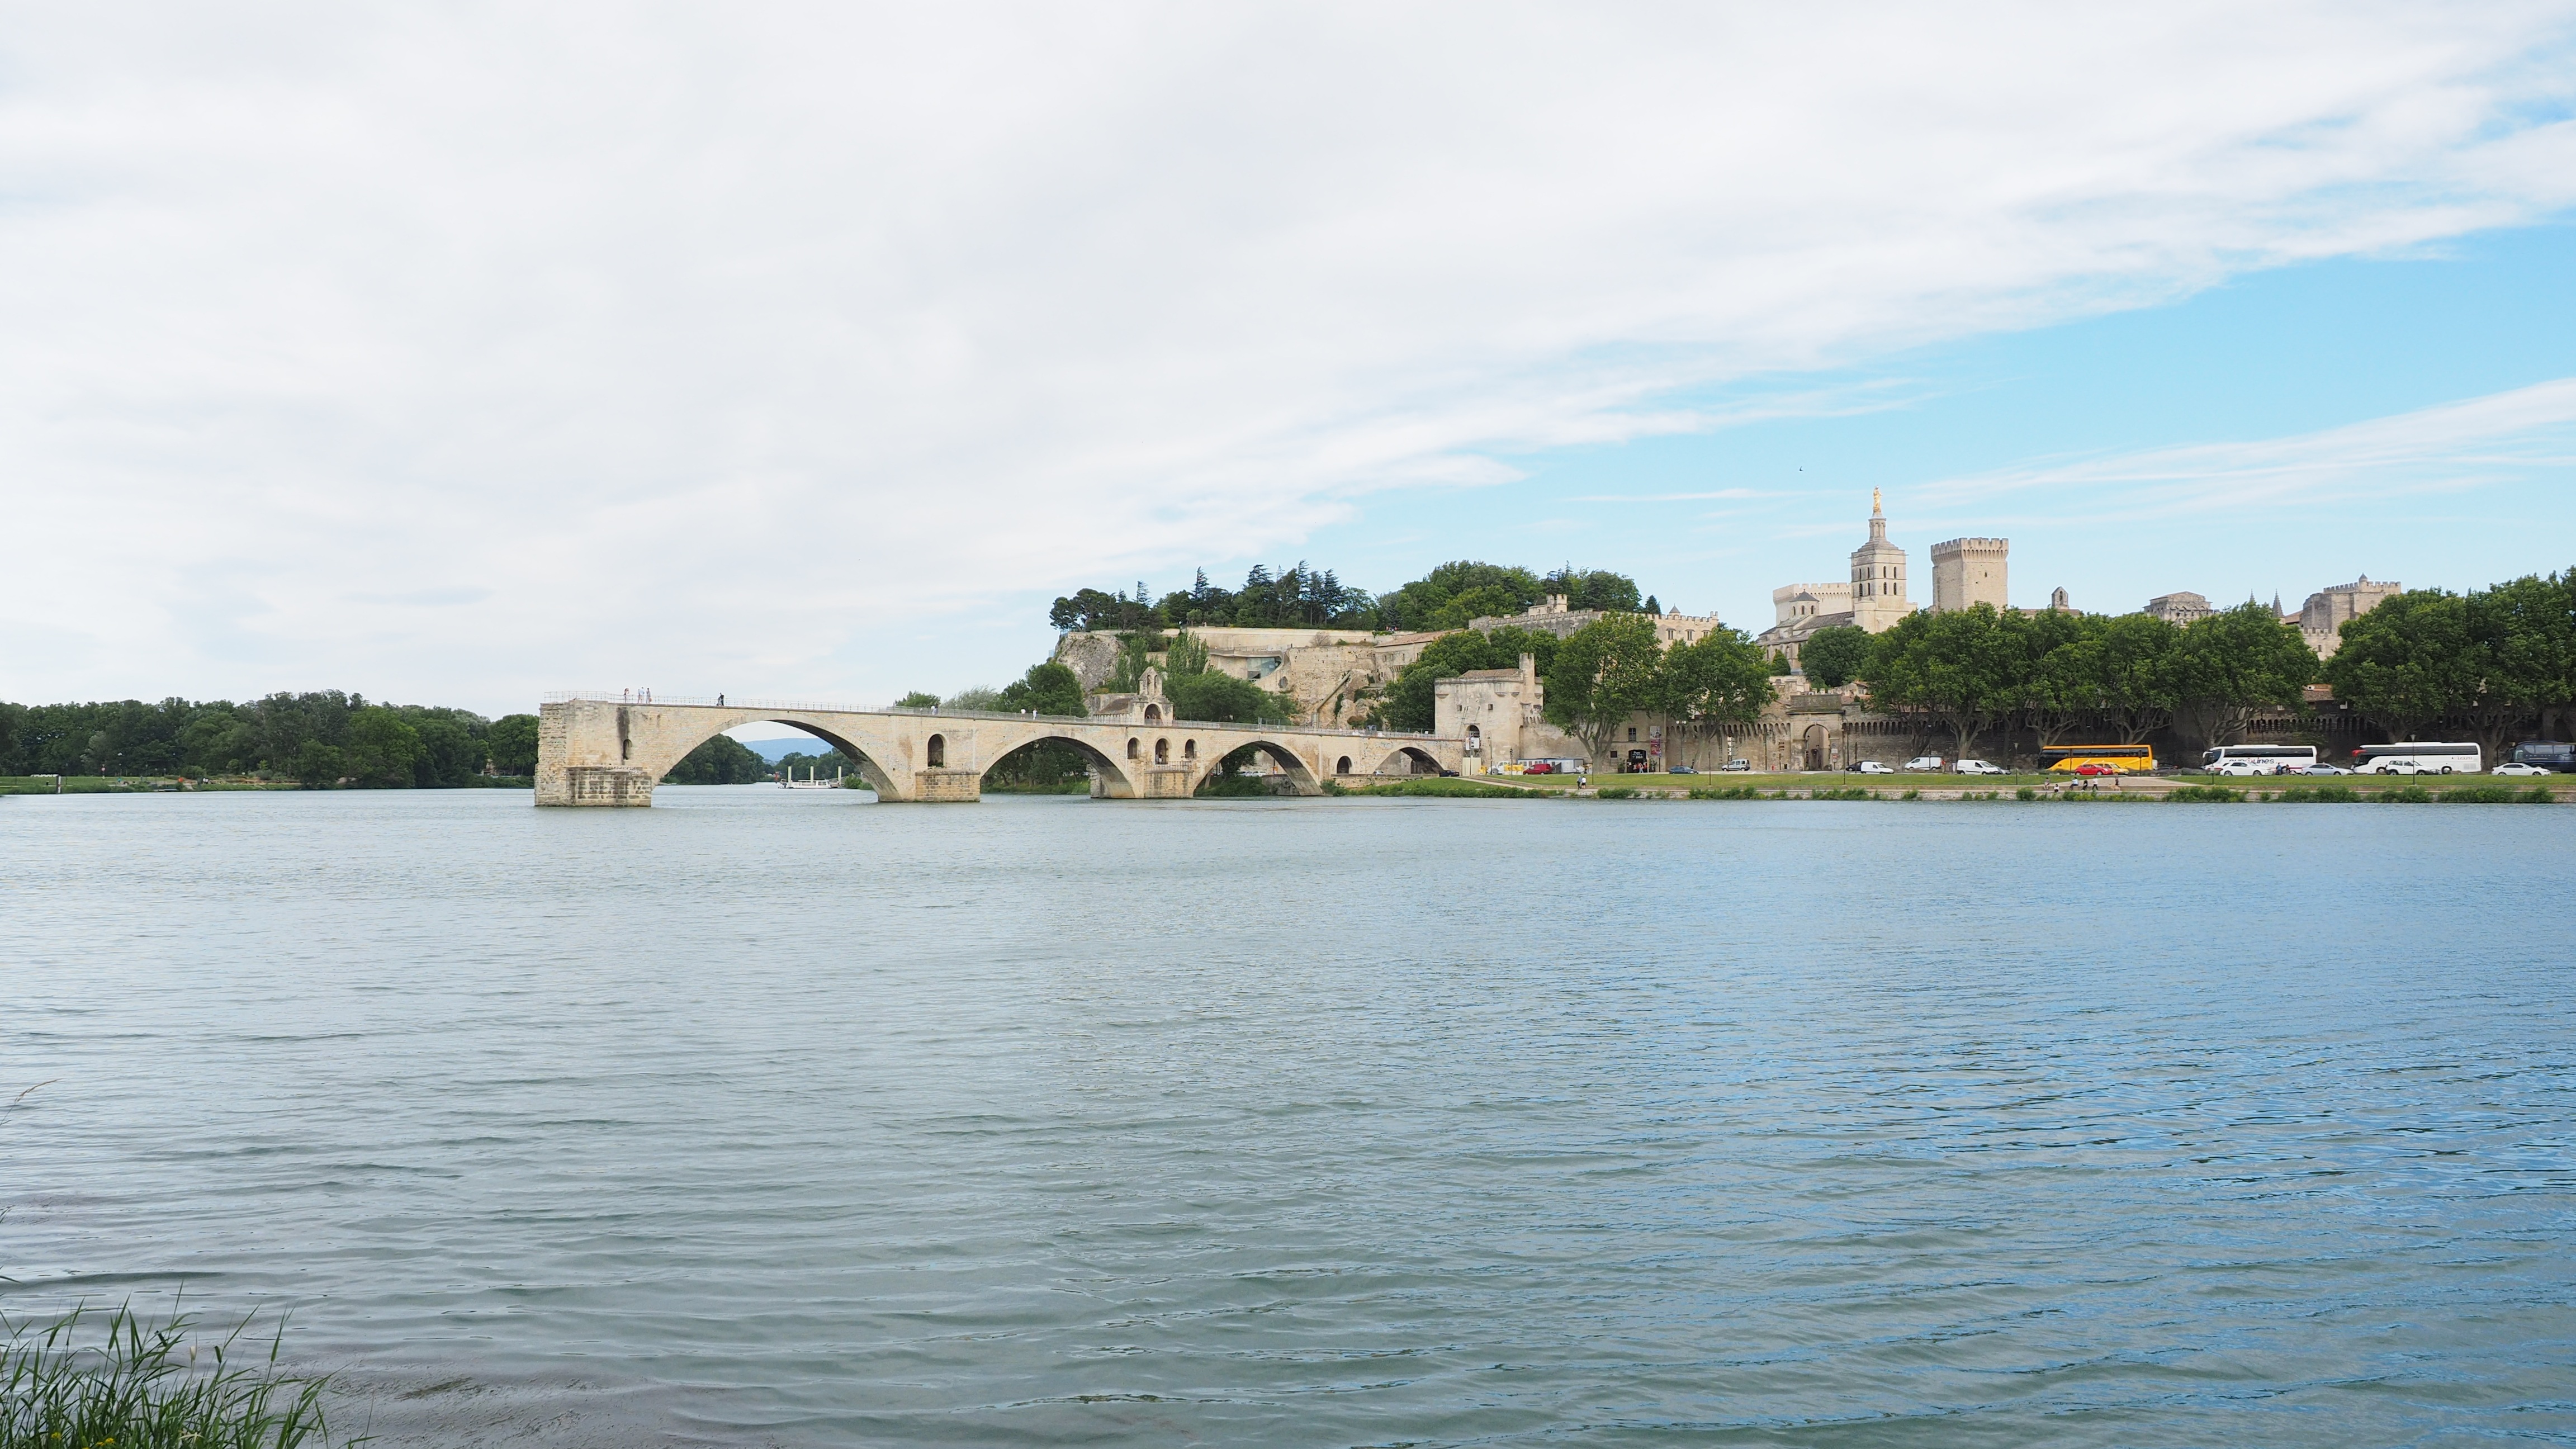
sea, coast, water, architecture, shore, lake, building, river, vehicle, bay, reservoir, ruin, waterway, body of water, destroyed, places of interest, boating, provence, tourist attraction, waters, avignon, invaded, historic preservation, arch bridge, rhone, collapsed, pont saint b n zet, sur le pont d avignon, bending over ruins, pont d avignon, bridge of avignon